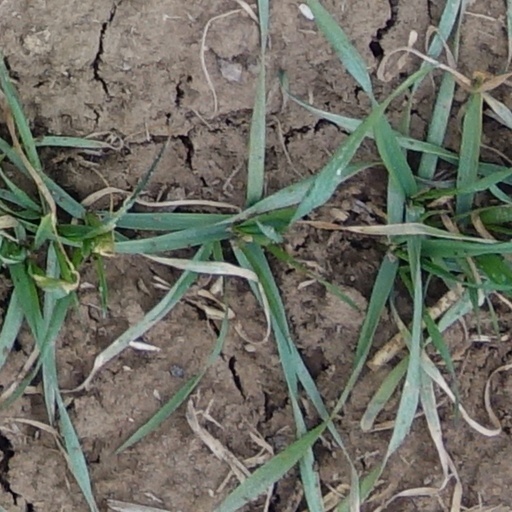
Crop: wheat